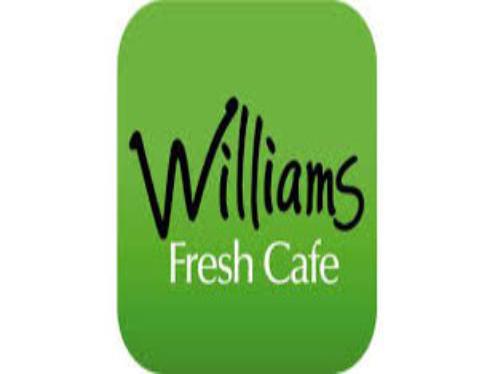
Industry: Food